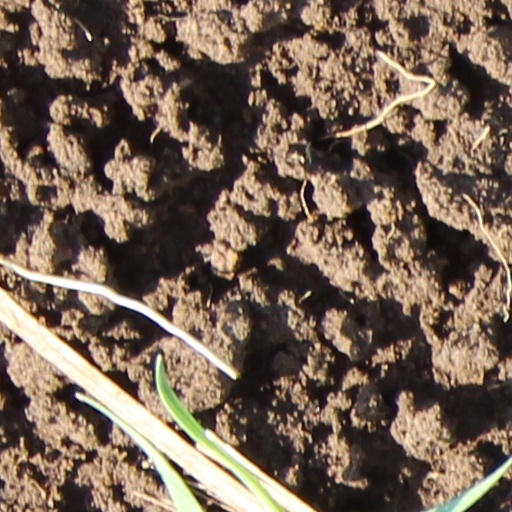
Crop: wheat